Moubray Bay

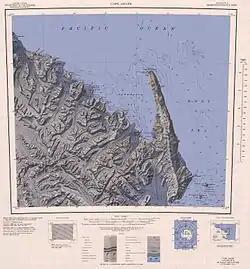
Region to the north of the bay

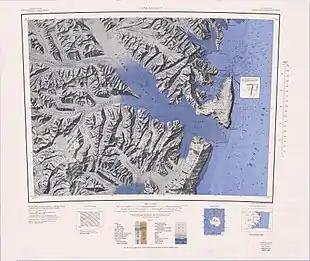
Moubray Bay to northeast of map

Named by the New Zealand Geological Survey Antarctic Expedition (NZGSAE), 1957–58, for its proximity to Moubray Bay.